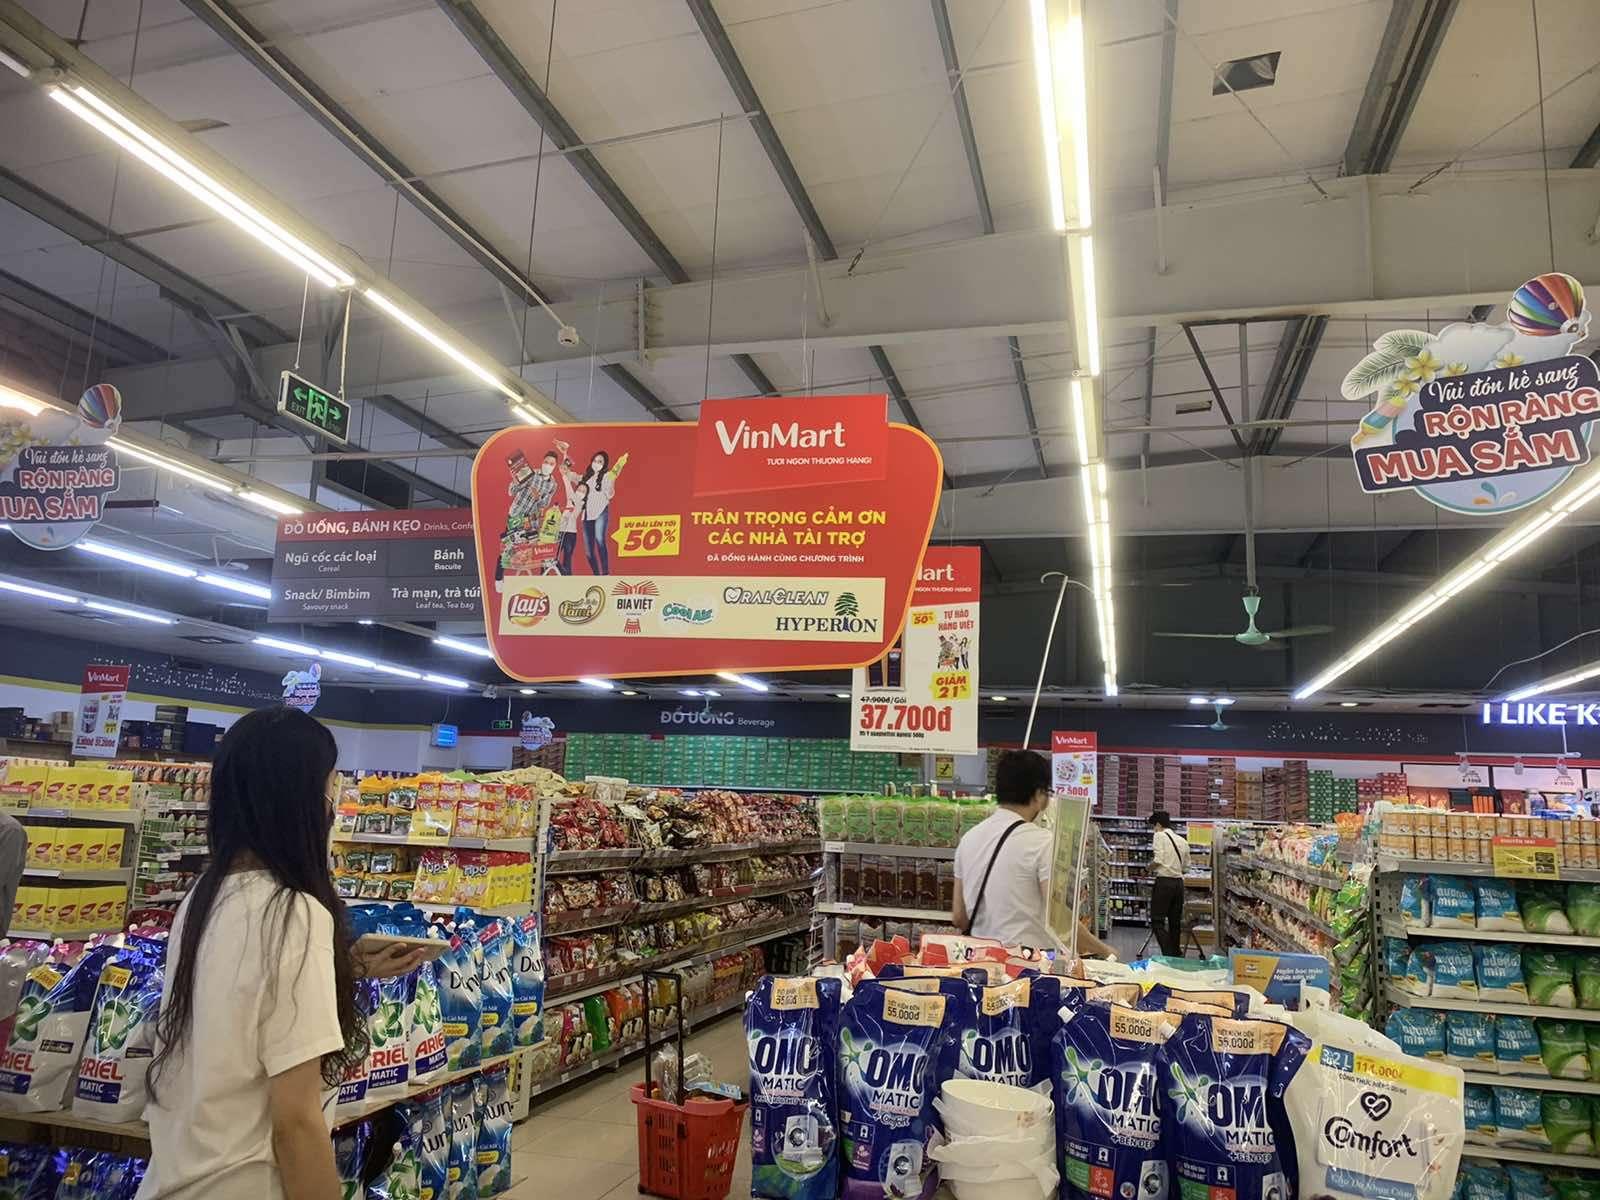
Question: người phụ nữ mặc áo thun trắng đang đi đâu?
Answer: cô ấy đang đi mua sắm trong siêu thị